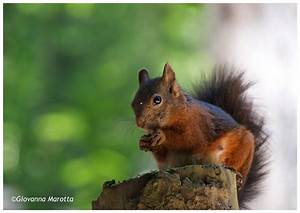
Label: squirrel